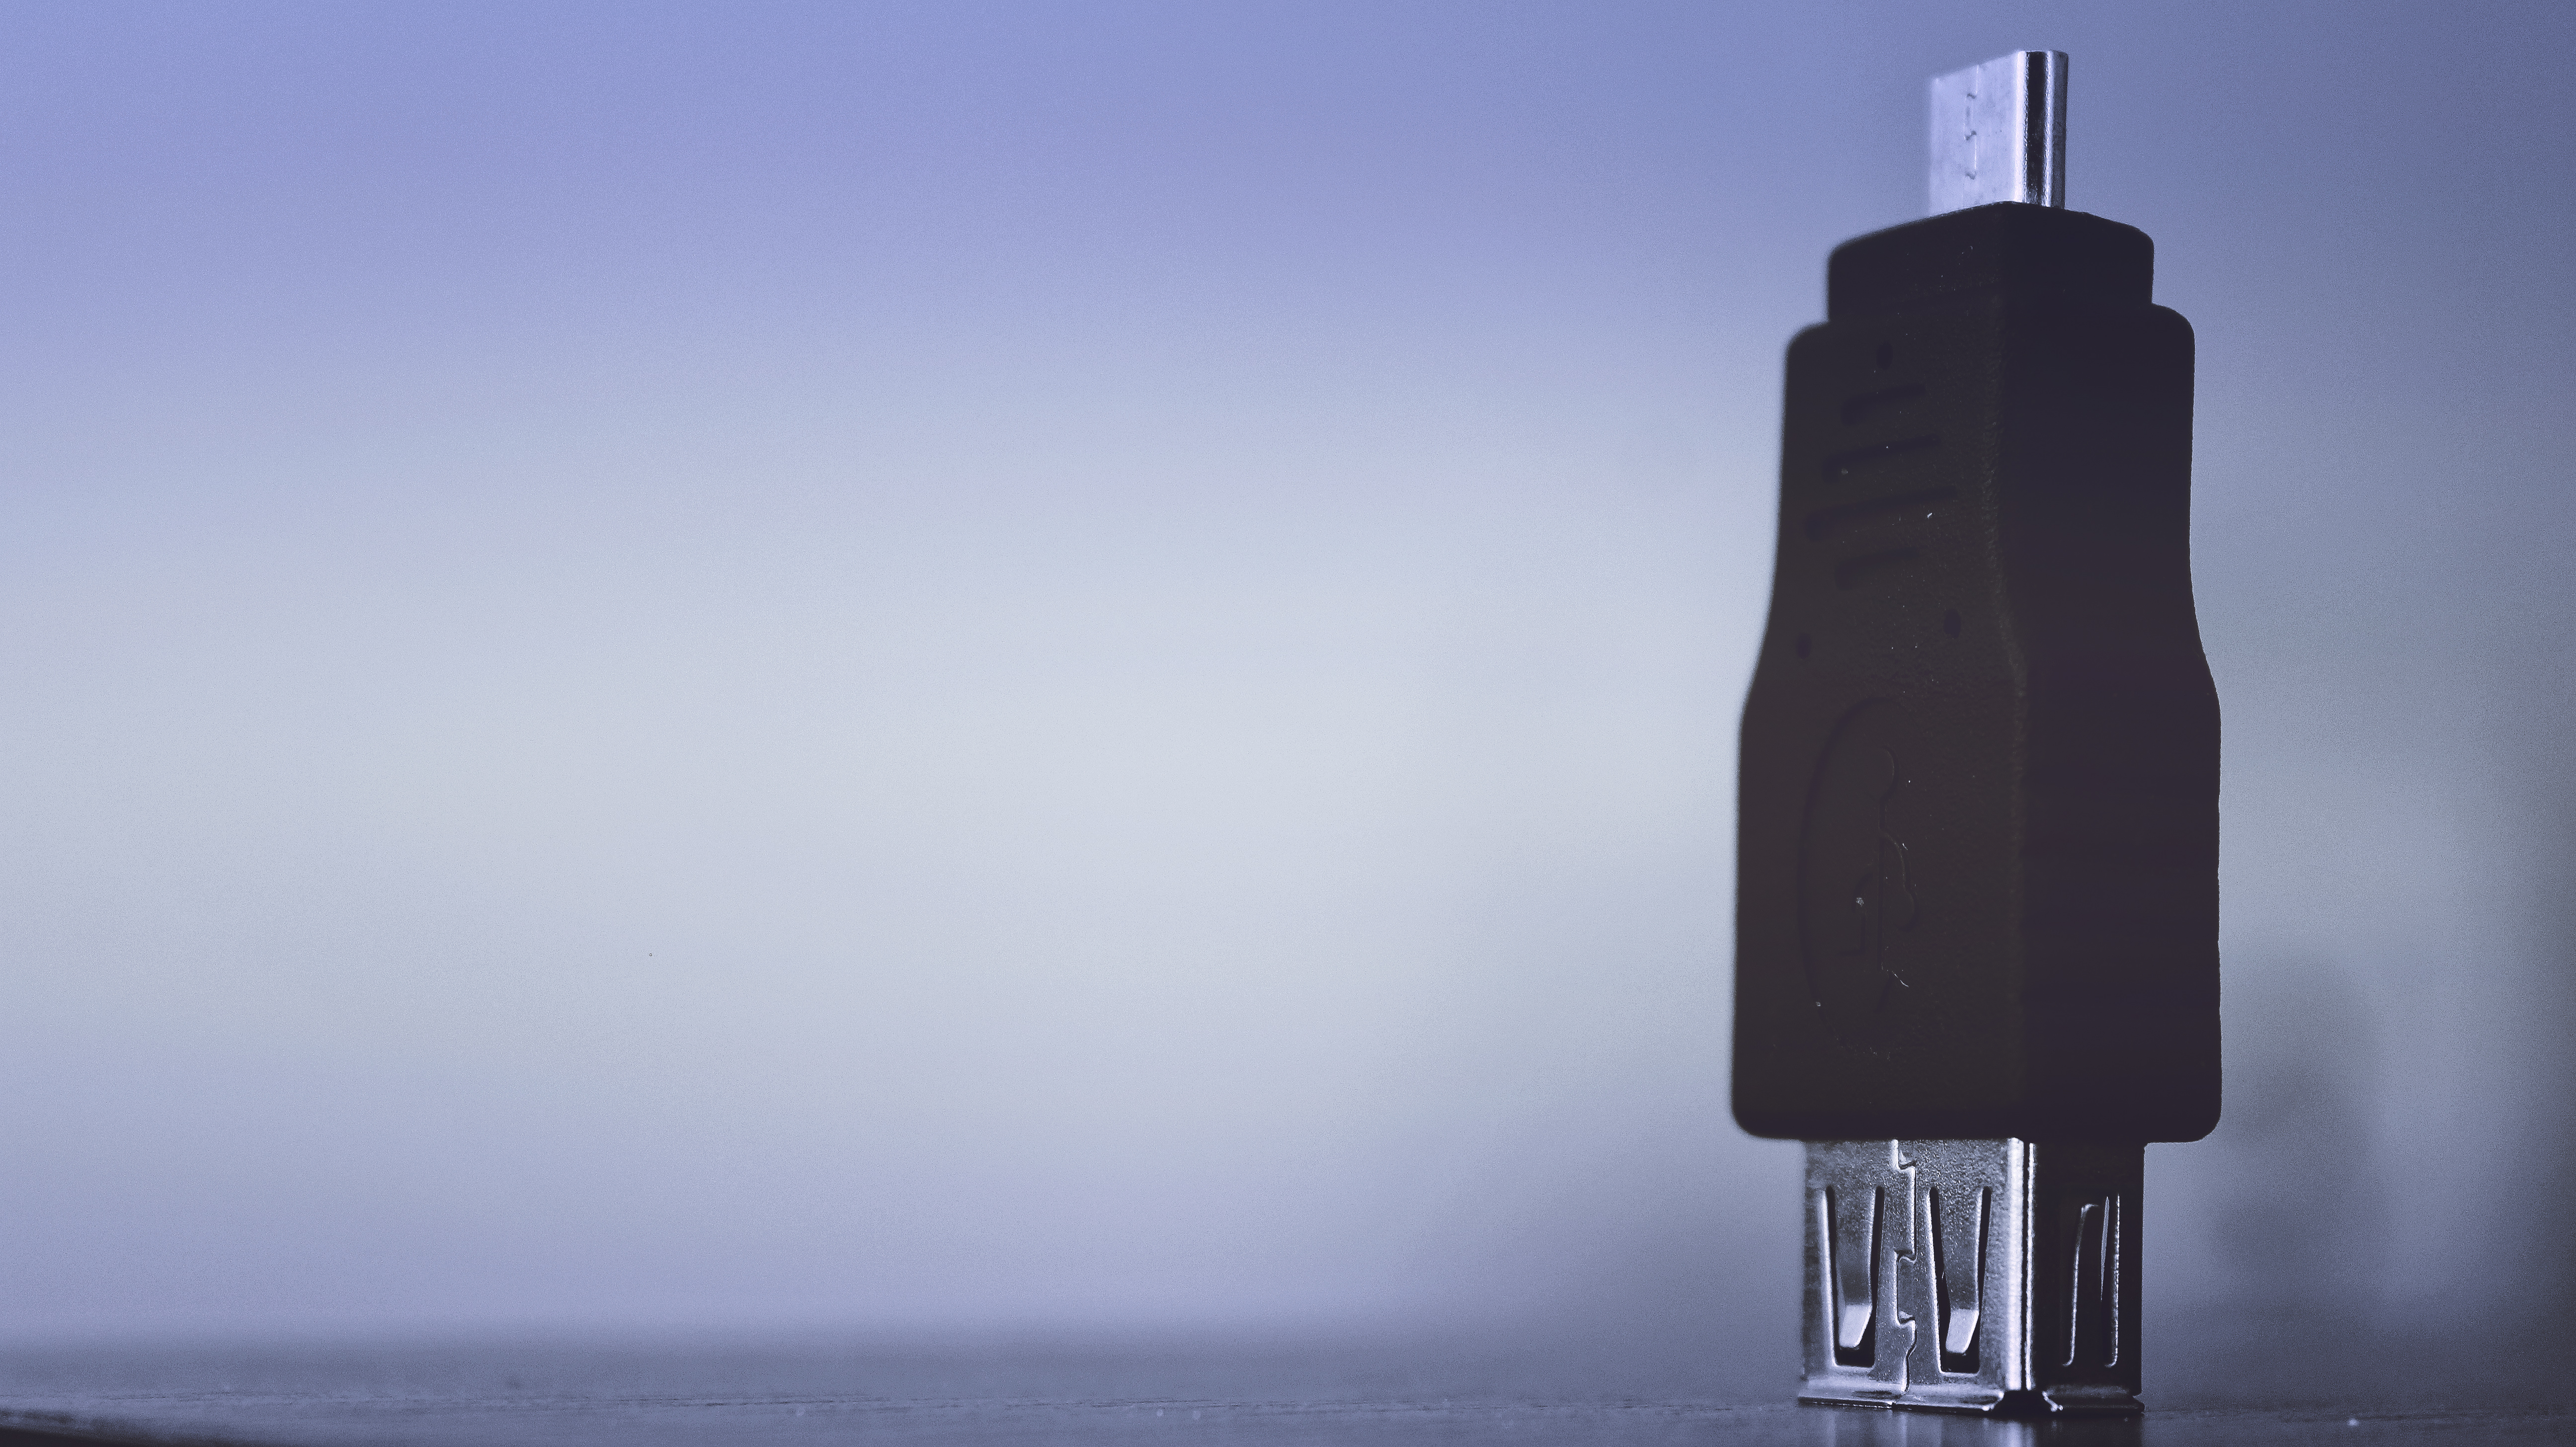
sea, light, lighthouse, wind, vehicle, tower, macro, close up, usb, connector, atmospheric phenomenon, atmosphere of earth